CD Os Foguetões

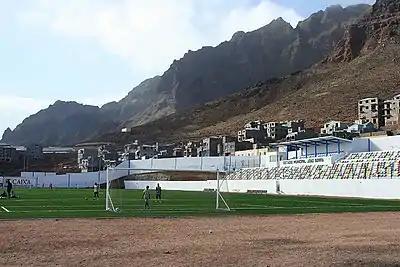
Estádio João Serra, the stadium also used by Os Foguetões

Estádio João Serra is a multi-use stadium in of Ponta do Sol, Cape Verde. It is currently used mostly for football matches. The stadium holds 2,000. The stadium has seat rows in the south side and is located south of the town center. Every club of the Santo Antão Premier and Second Division including Os Foguetões plays at the stadium along with Os Foguetões include Rosariense, Paulense, Beira Mar and Janela. Also the stadium is home to Solpontense.